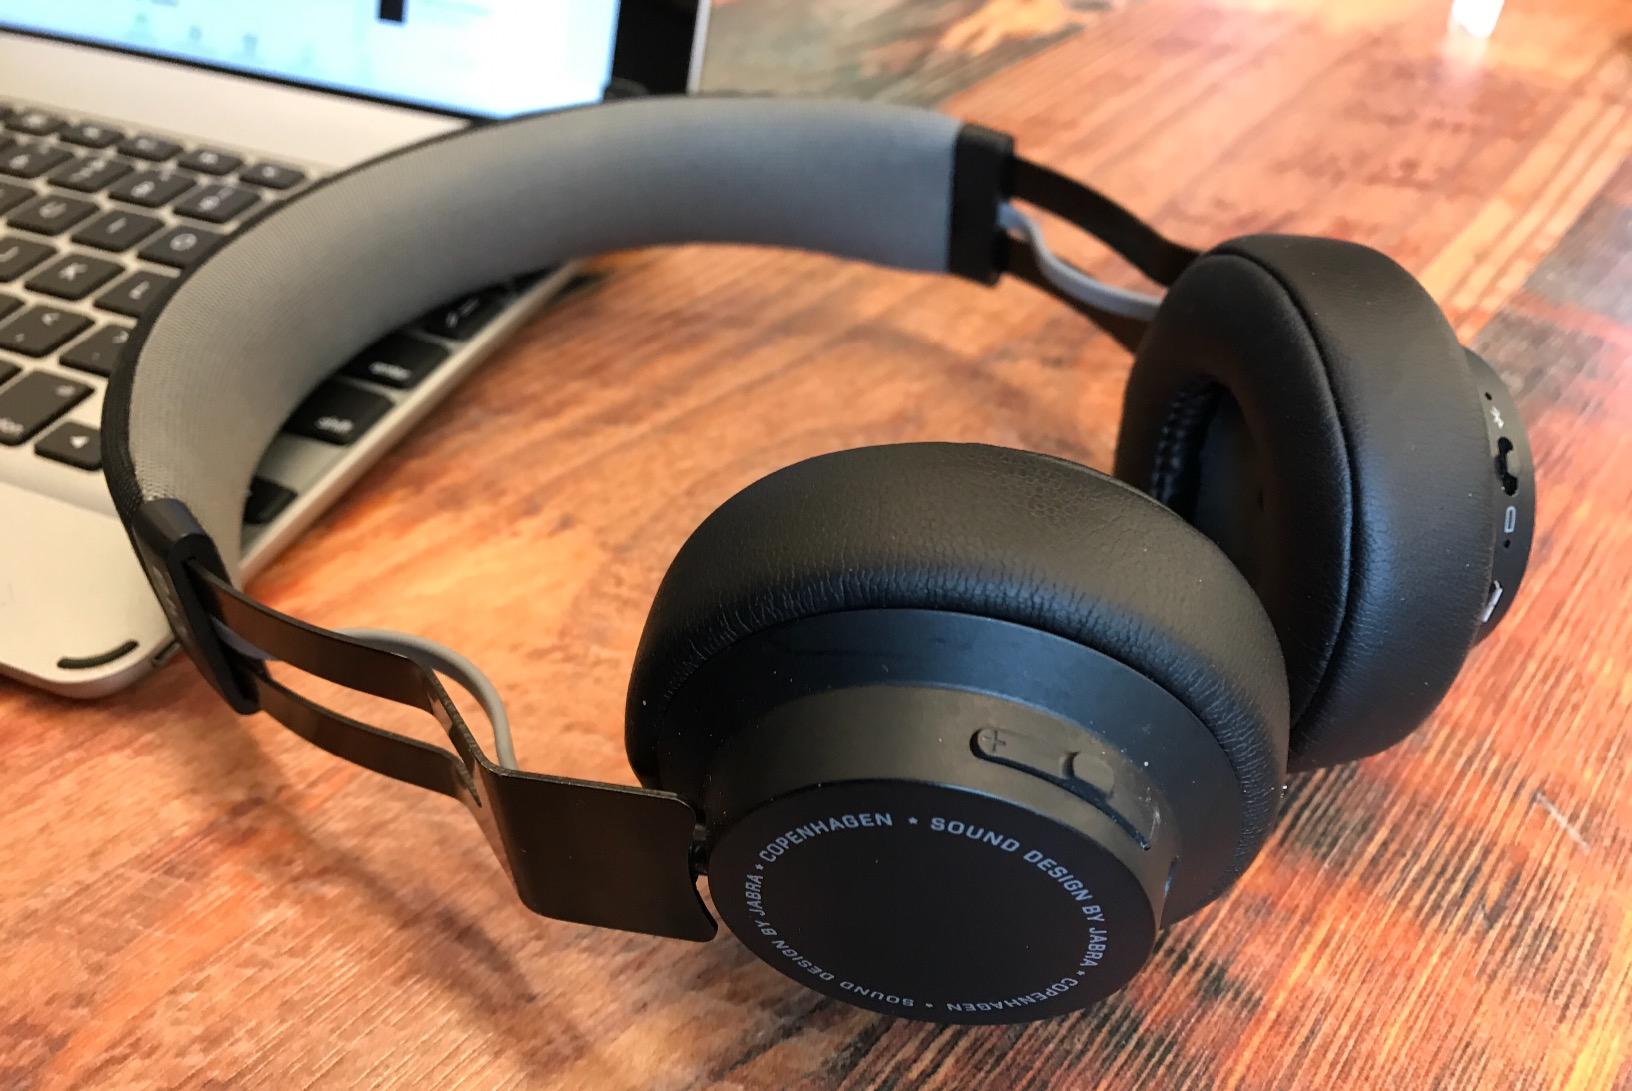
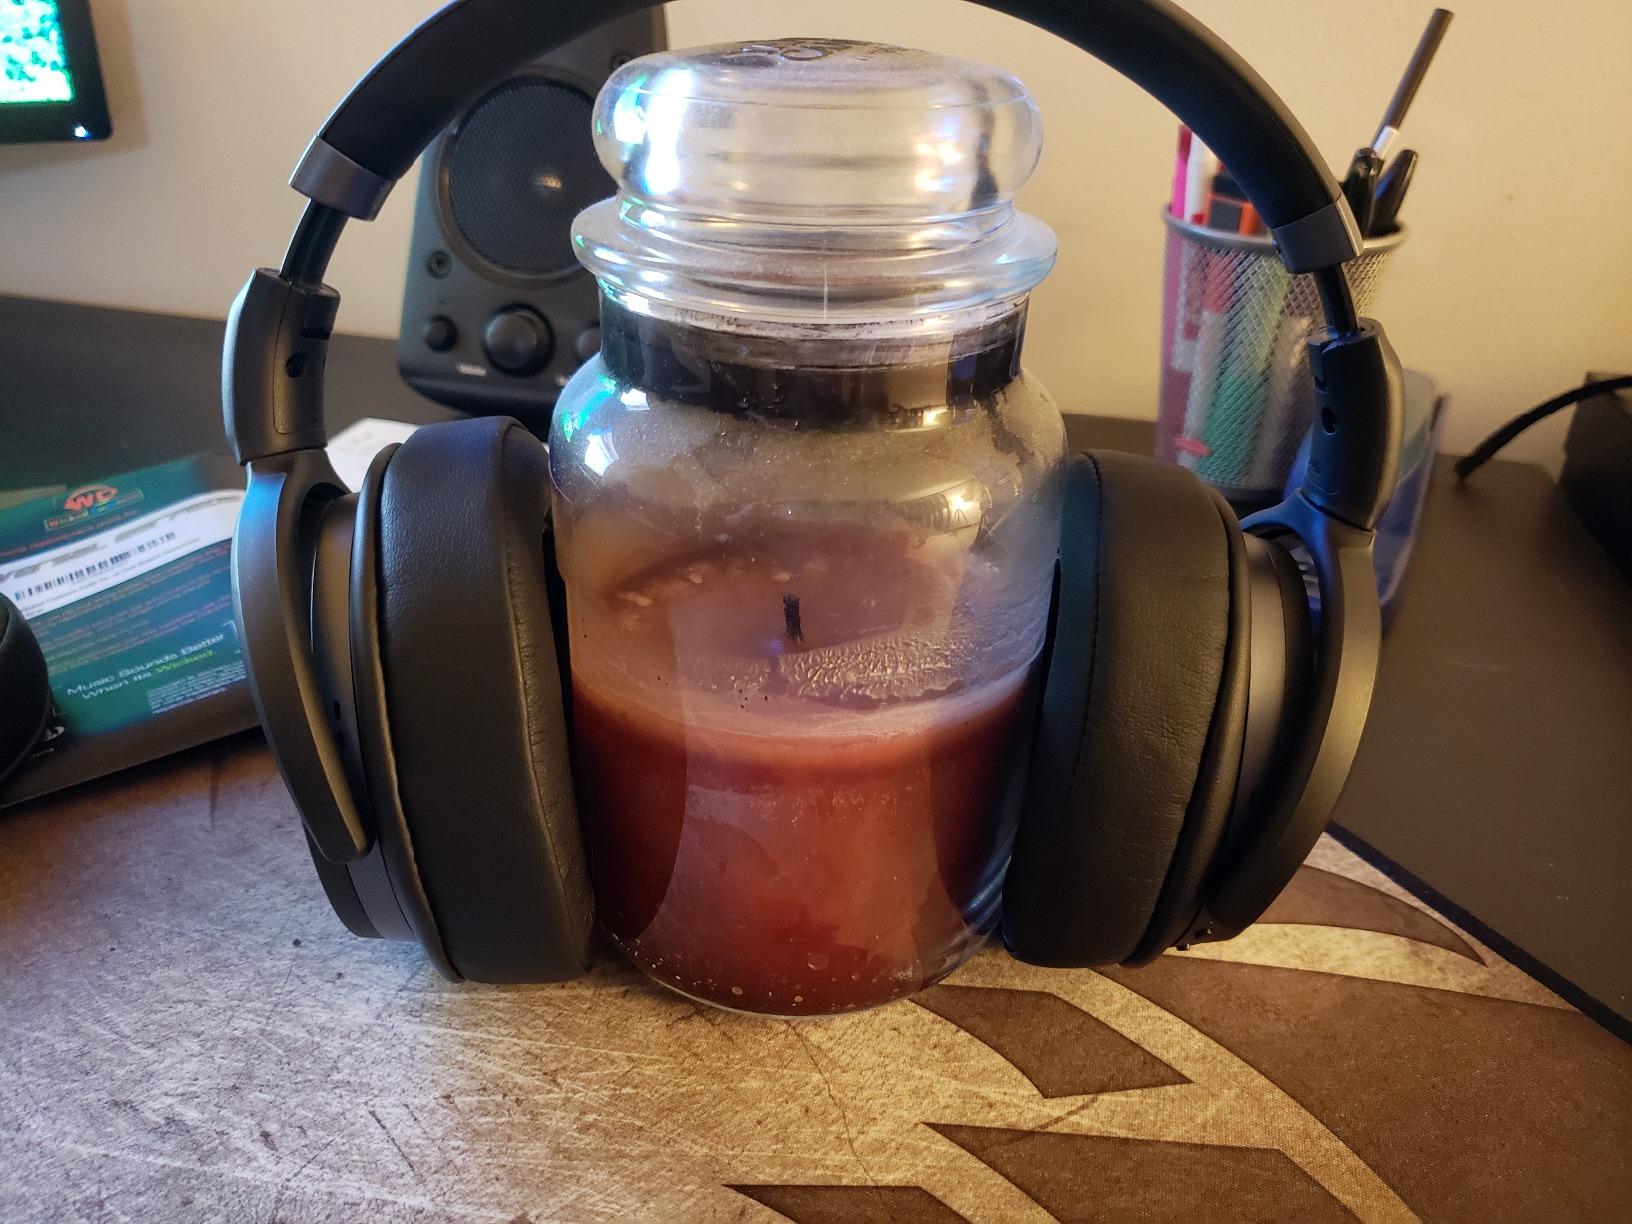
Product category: headphones
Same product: no